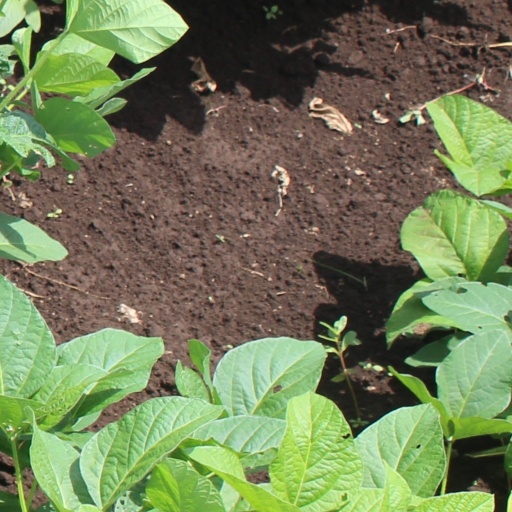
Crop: soybean